Kurohyō: Ryū ga Gotoku Shinshō

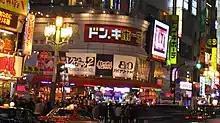
"Kurohyō 2: Ryū ga Gotoku Ashura hen" being advertised at the Shinjuku Don Quijote store, a virtual version of which appears in the game

A sequel, was introduced for PSP by "Ryū ga Gotoku" series creator Toshihiro Nagoshi in "Weekly Famitsu" and released in Japan on March 22, 2012.